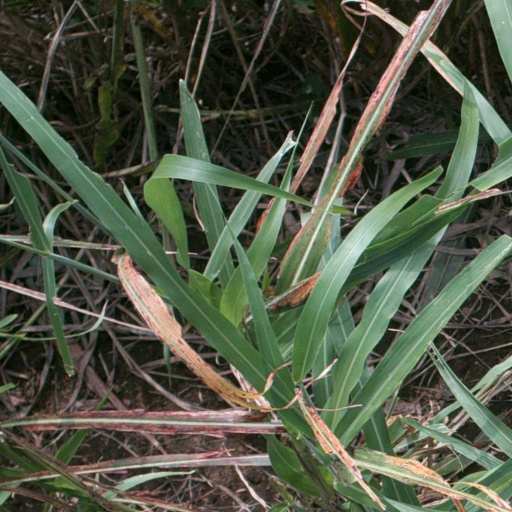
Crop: sorghum